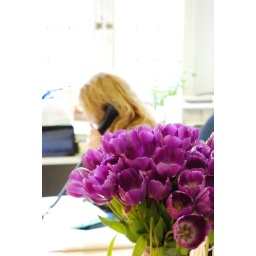
flowers in the president's office